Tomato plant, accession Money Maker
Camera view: bottom (45 deg); turntable rotation: 150 degrees
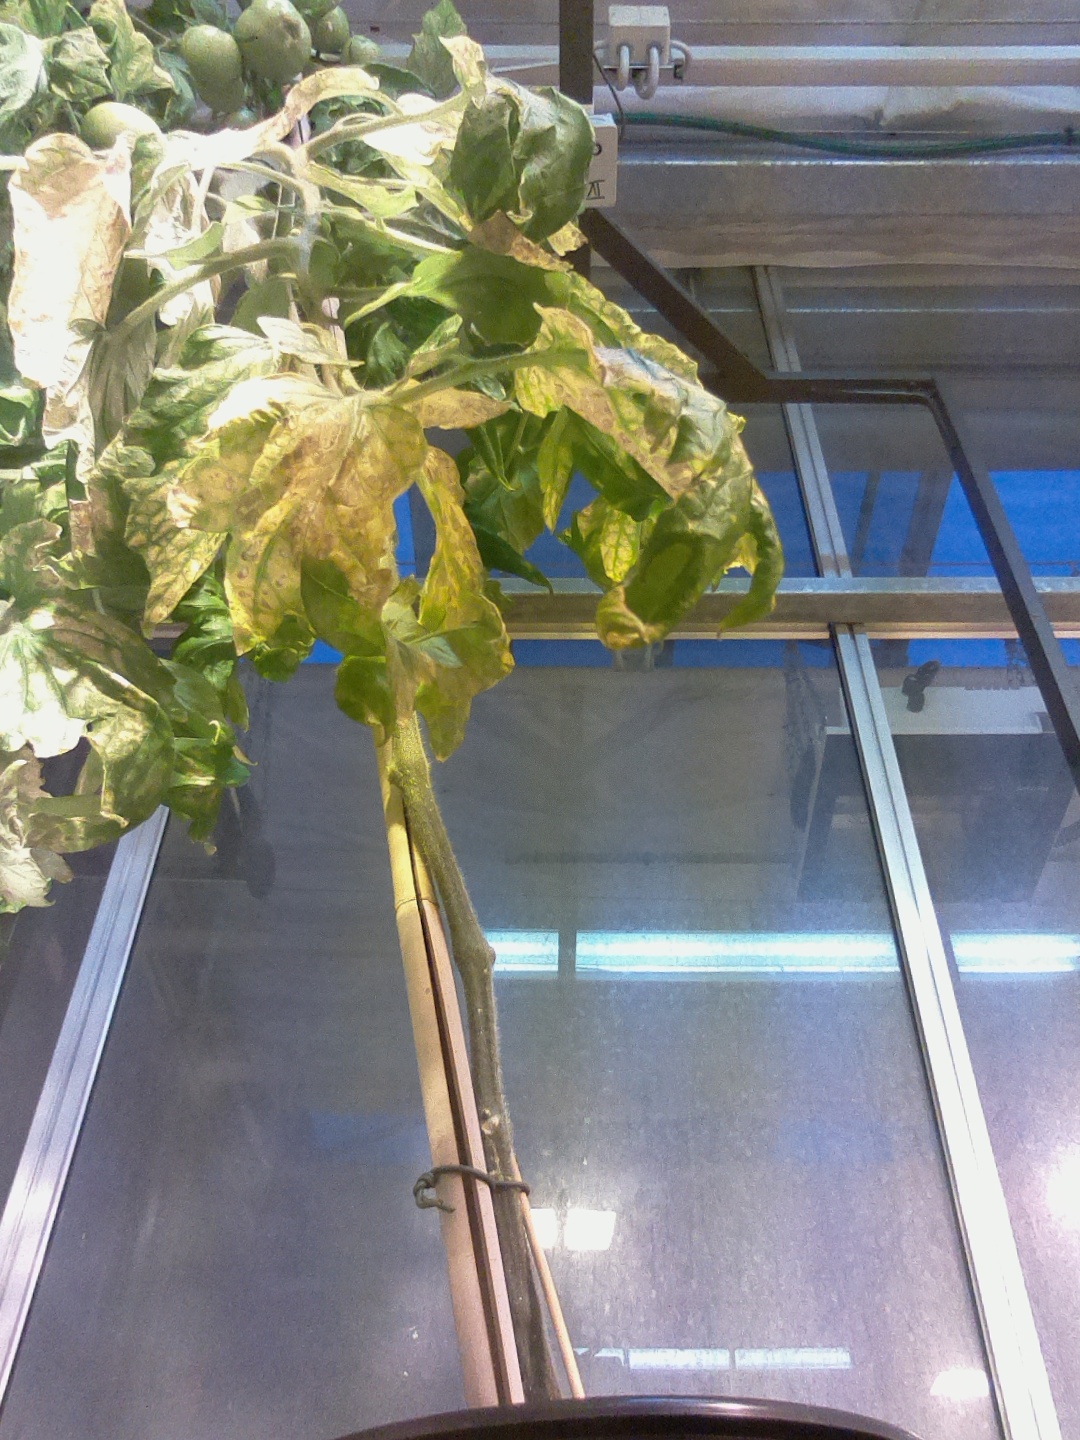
BBCH growth stage 76: 60%-70% of final fruit size